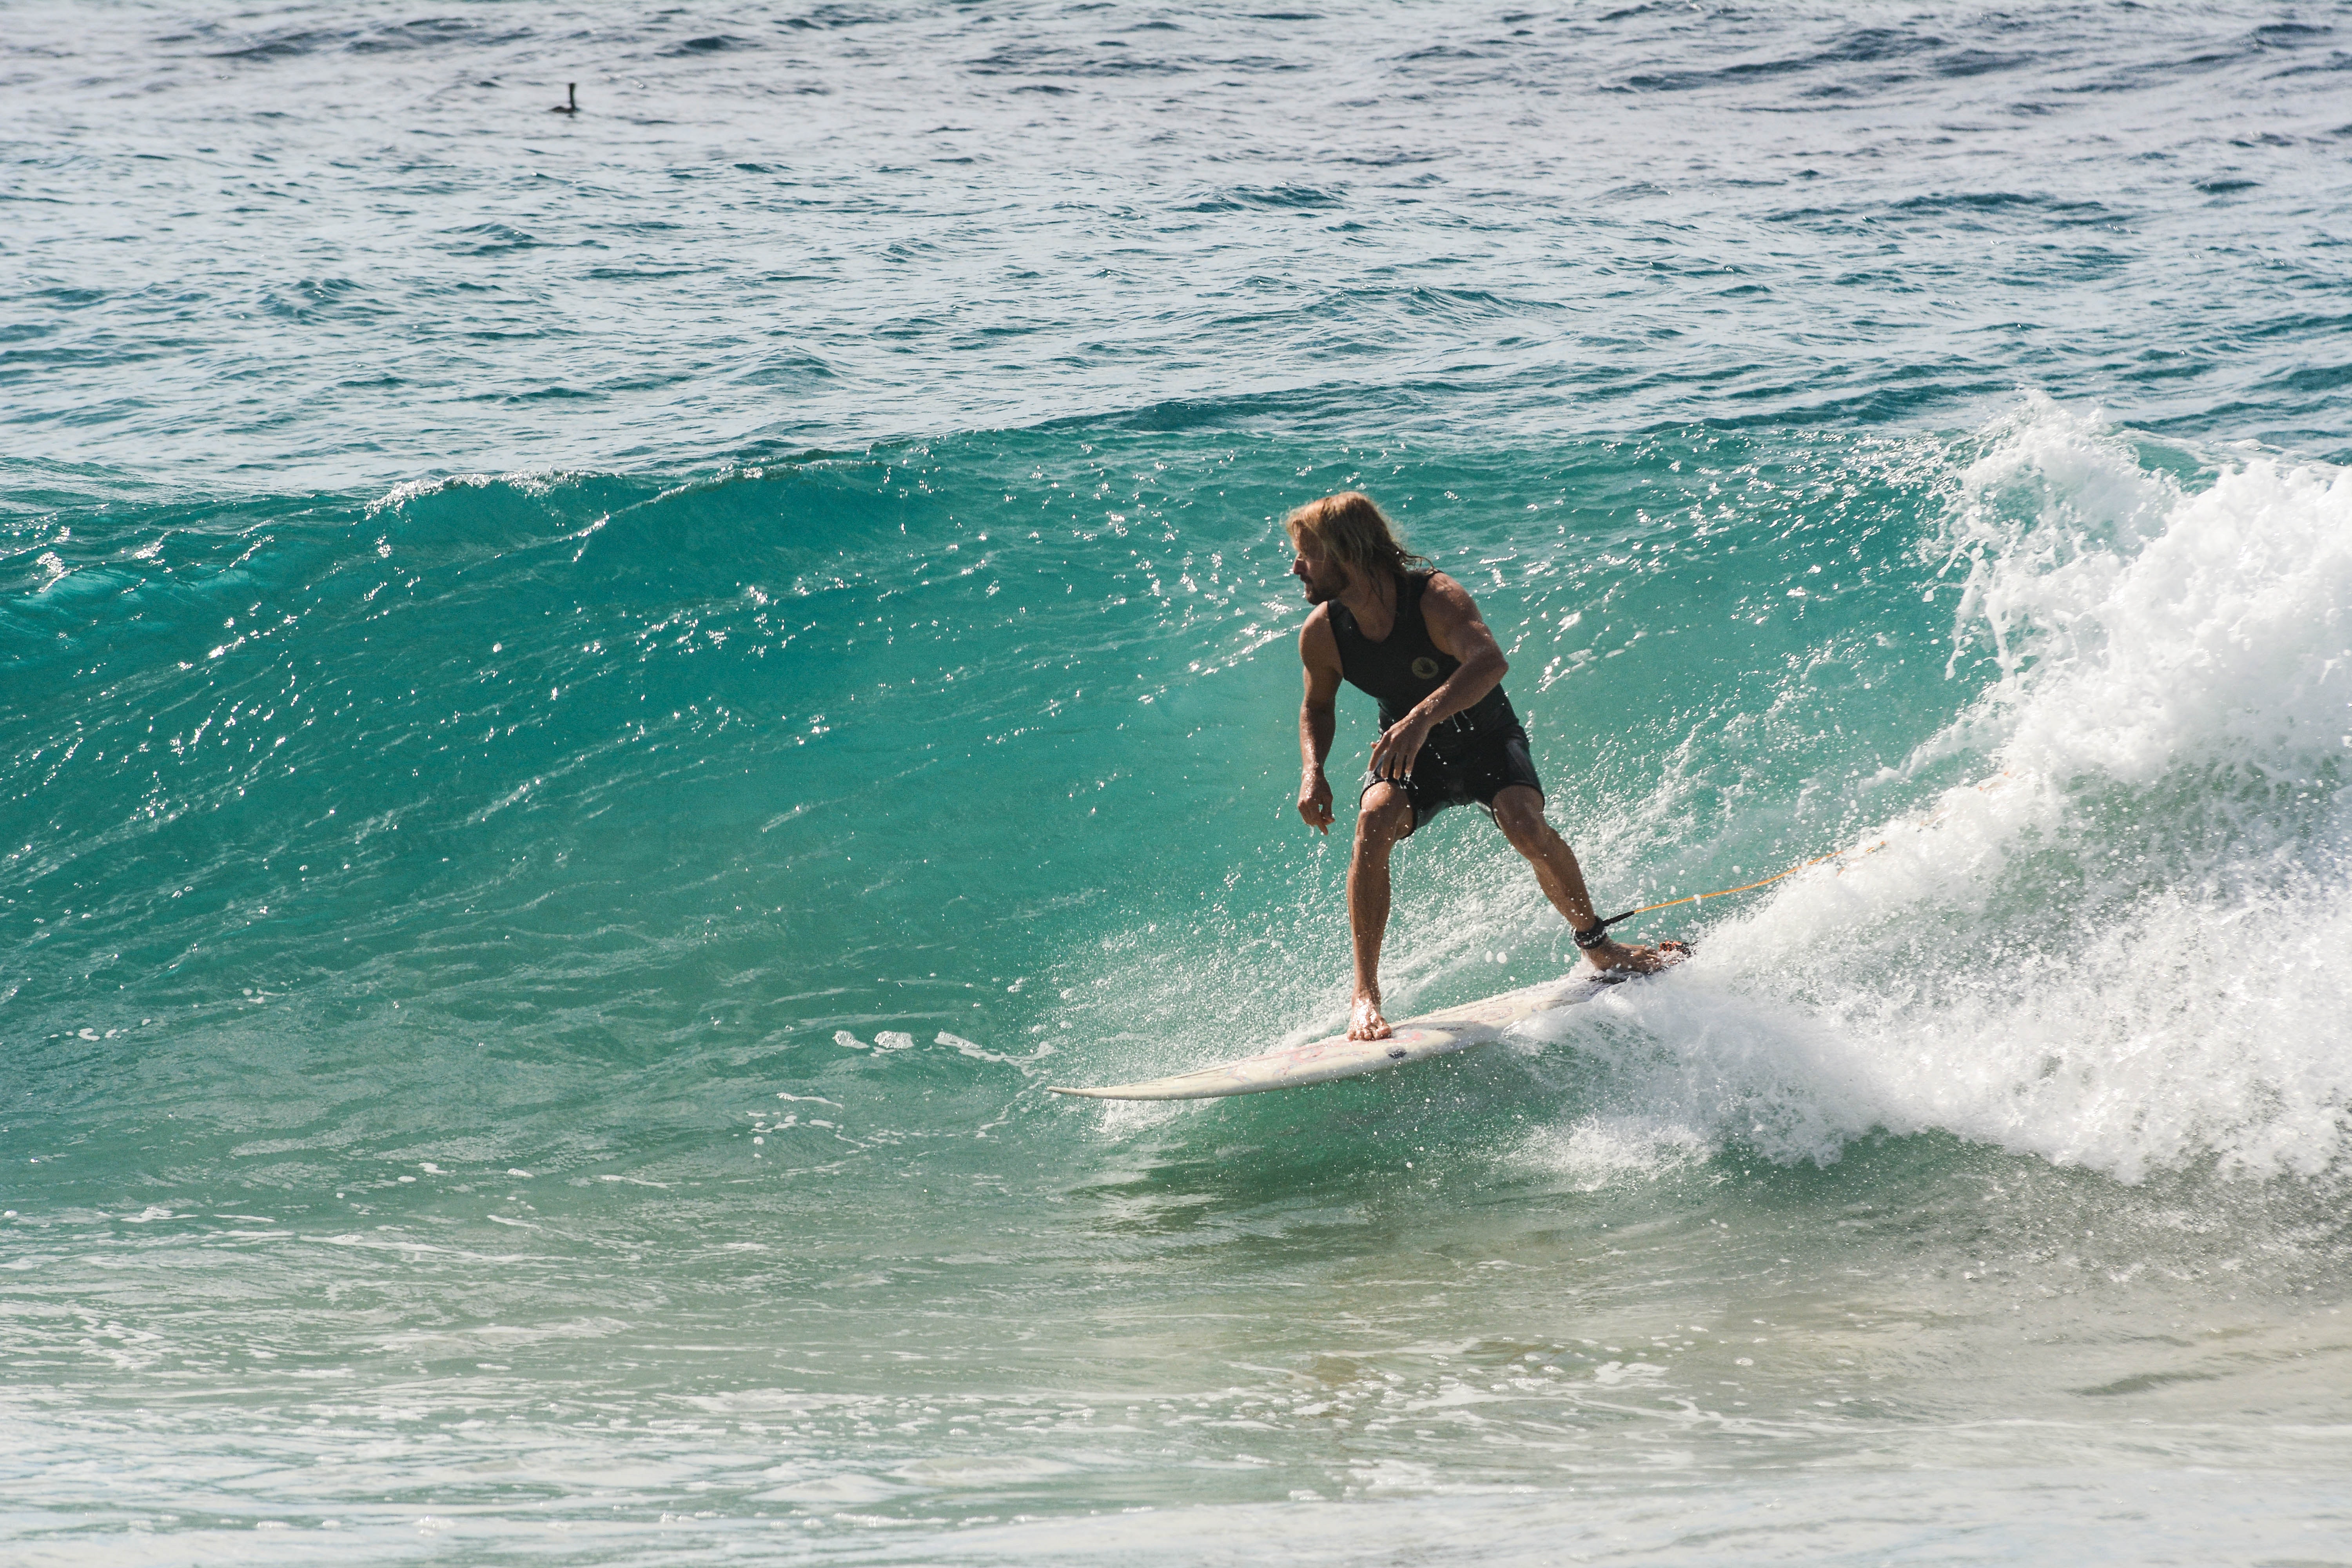
Surfing Equipment, wave, boardsport, surfing, surfboard, wind wave, surface water sports, skimboarding, wakesurfing, tide, ocean, water sport, water, individual sports, sea, fun, sports, recreation, sports equipment, vacation, physical fitness